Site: brandenburg
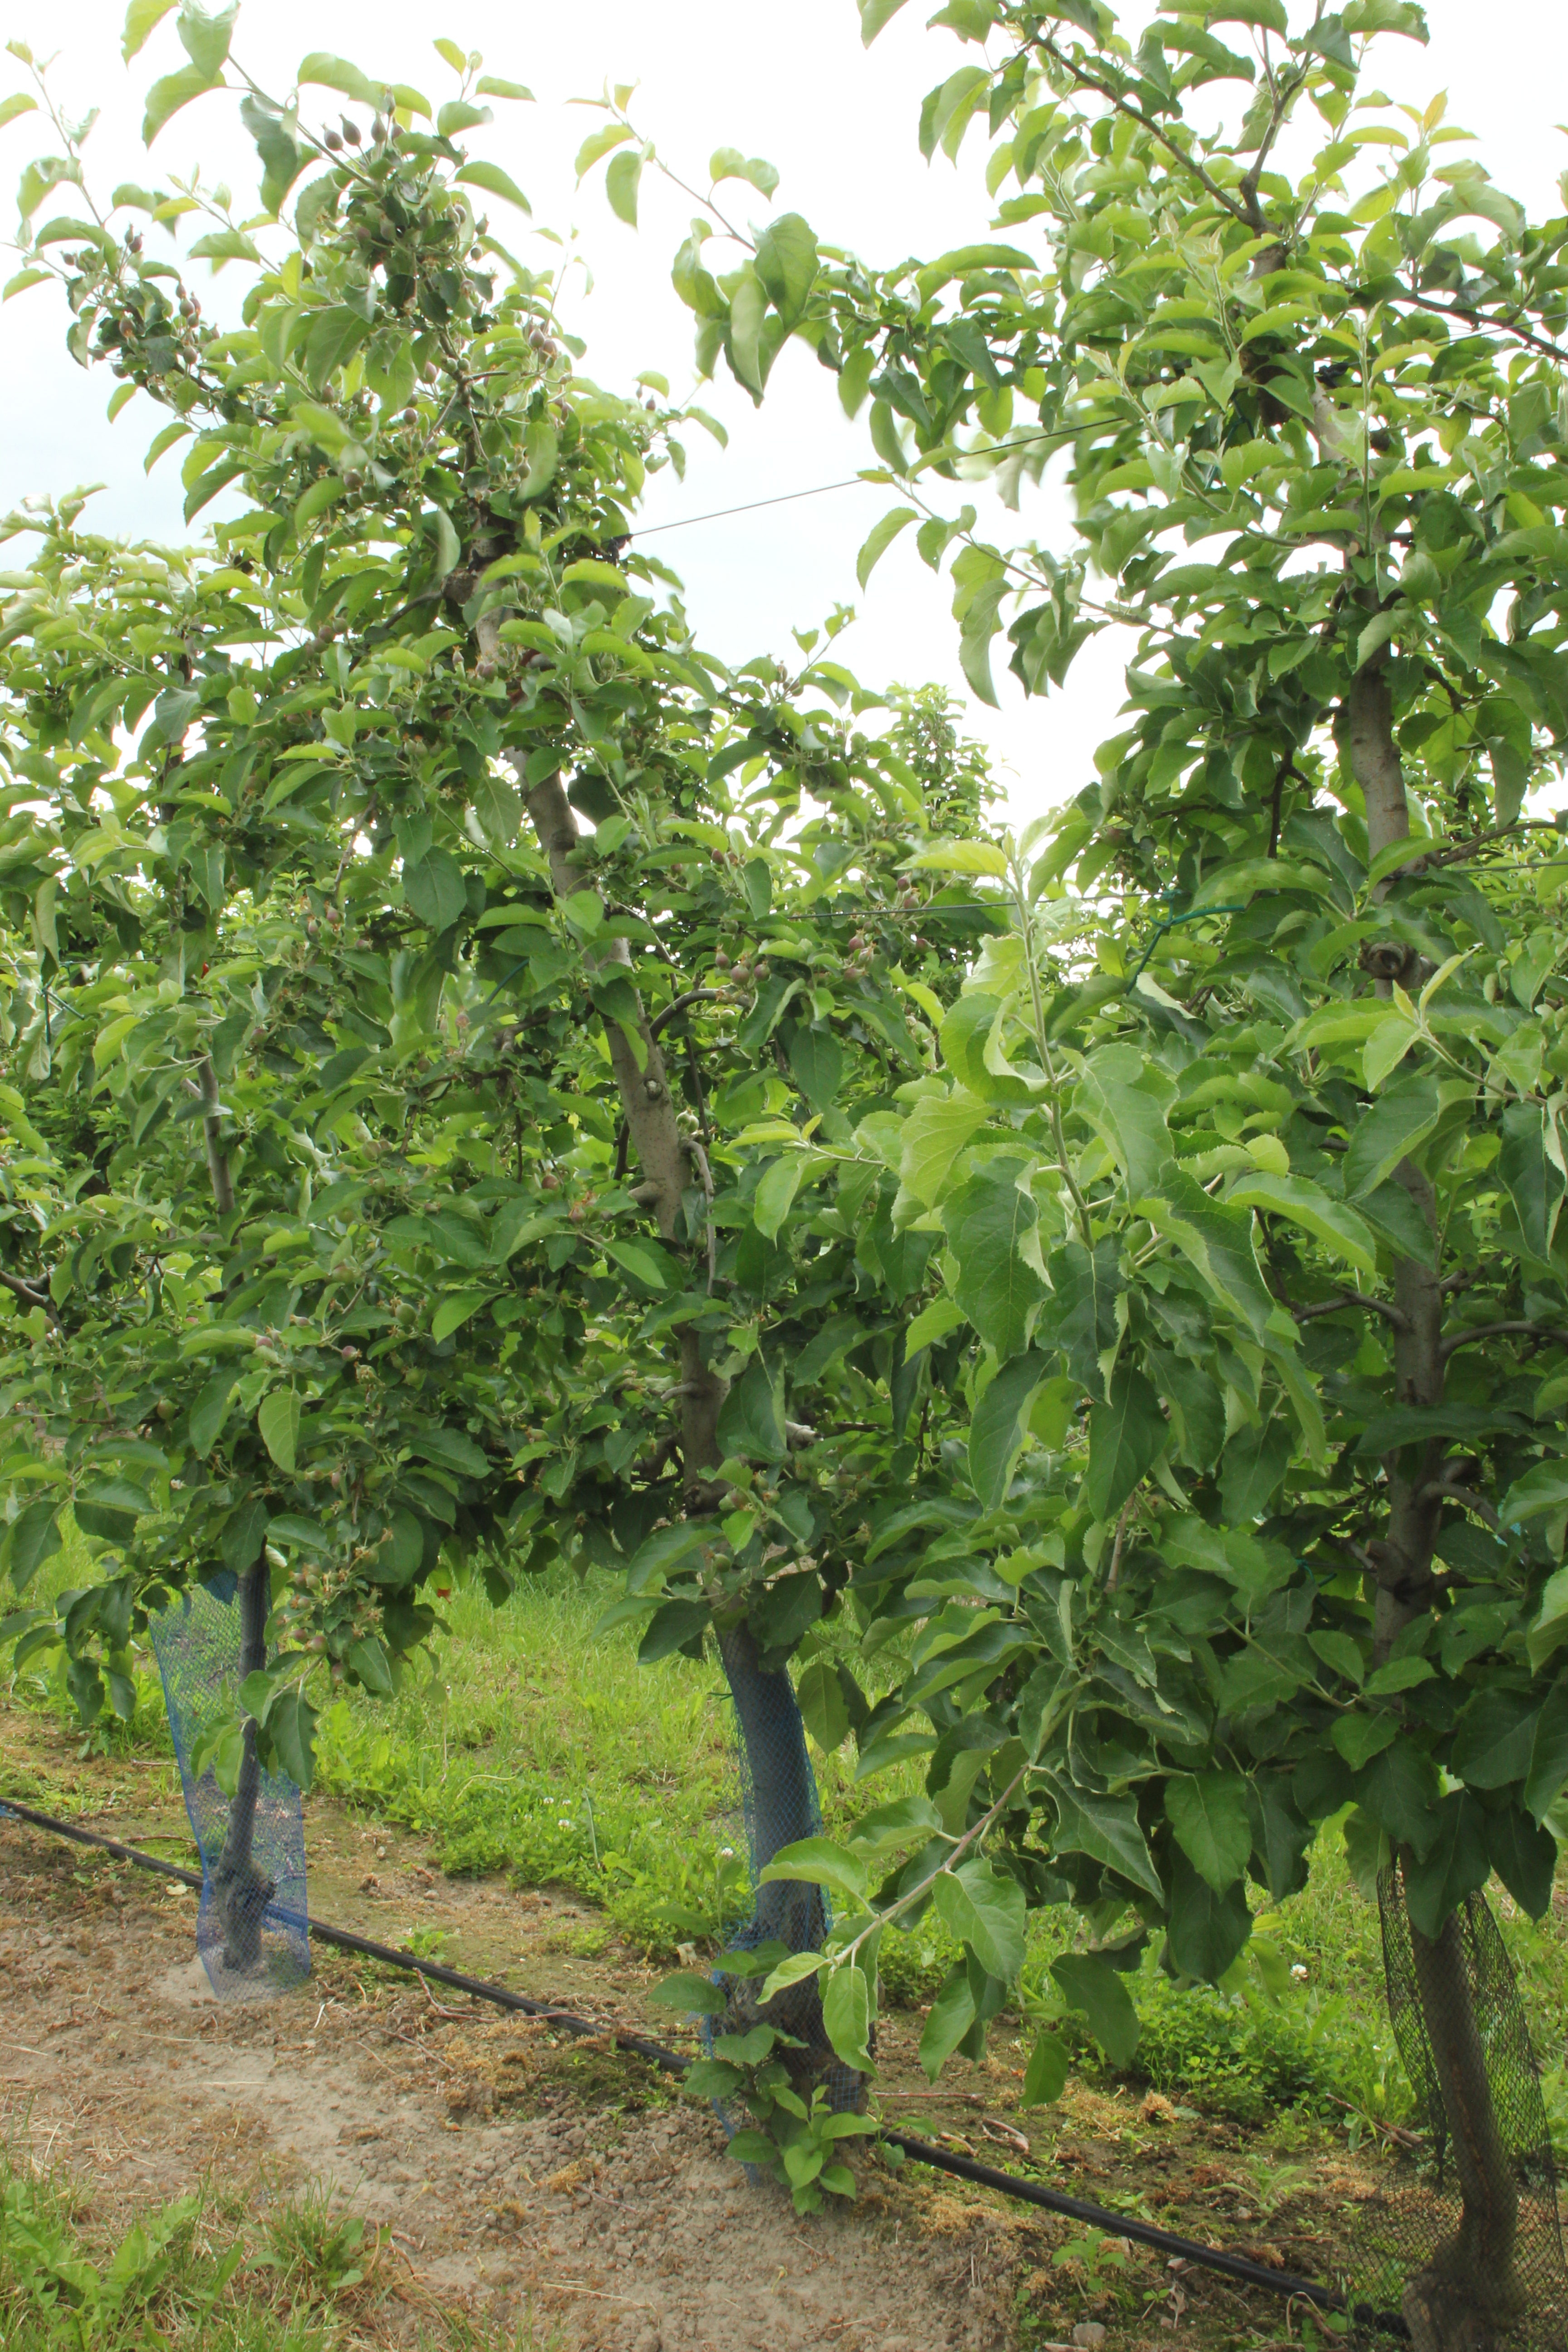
Growth stage (BBCH 72): Development of fruit